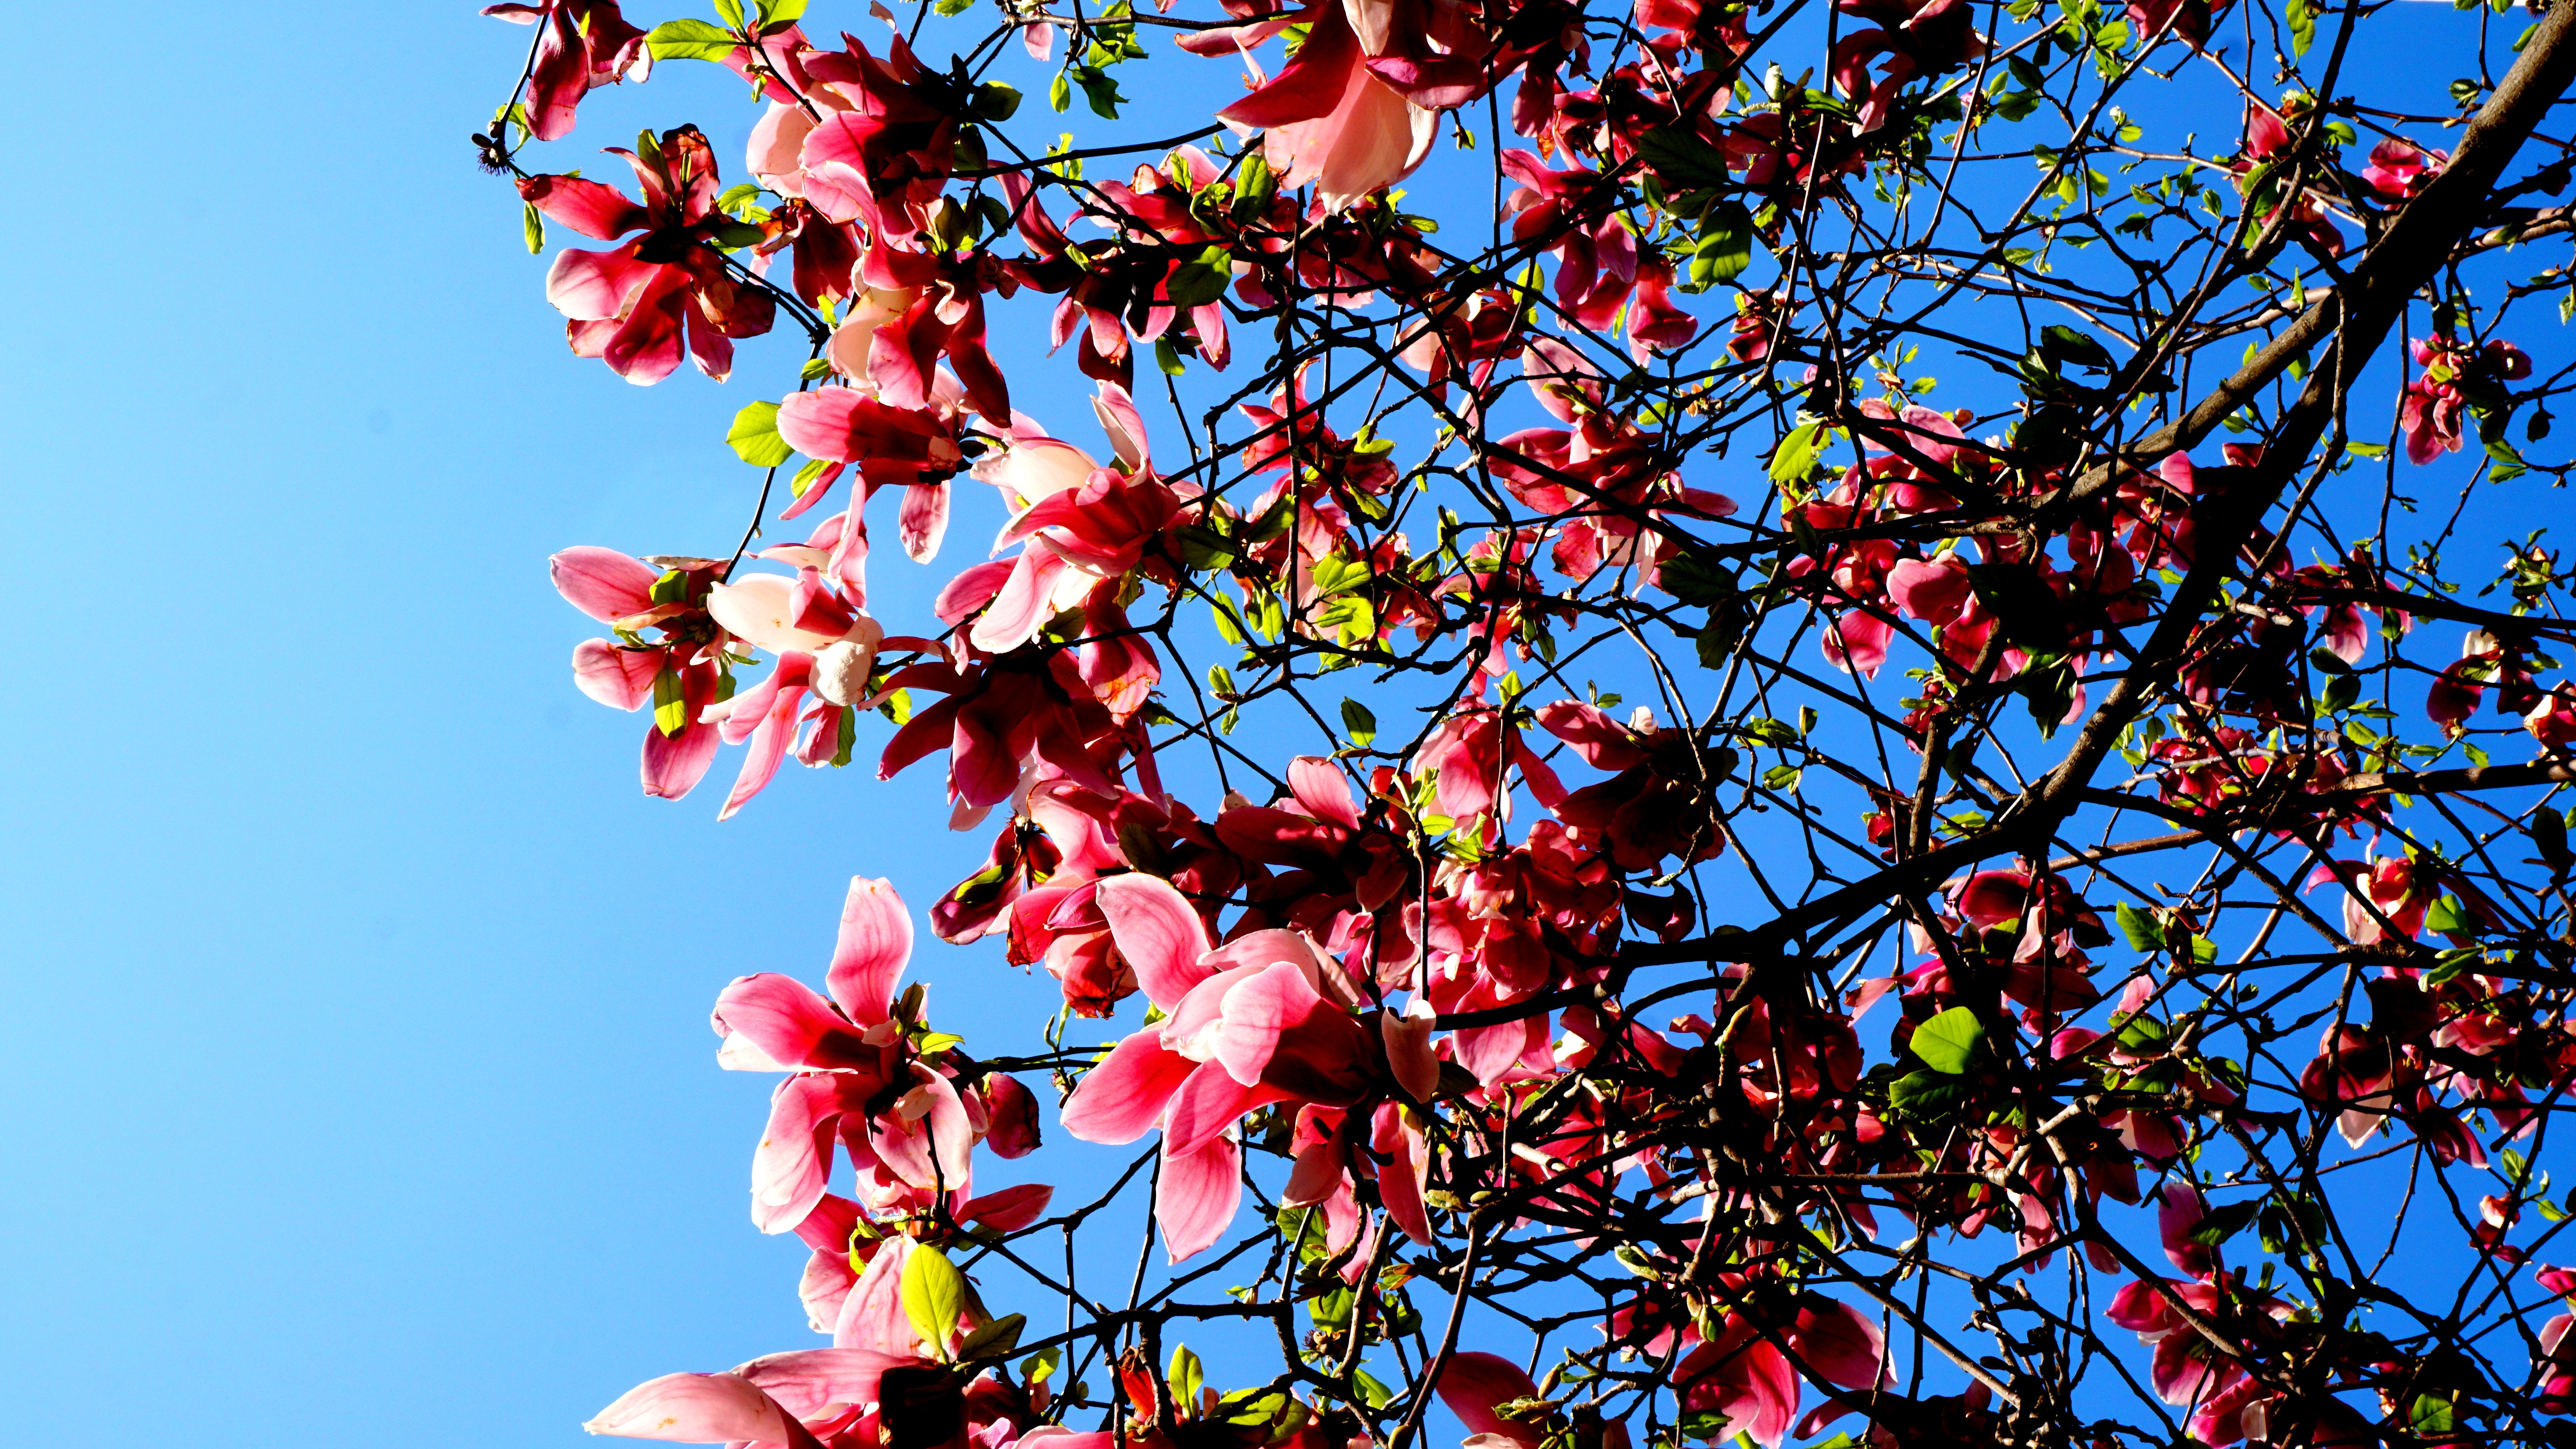
tree, branch, blossom, plant, leaf, flower, spring, produce, autumn, botany, flora, season, shrub, magnolia, flowering plant, now magnolia, land plant